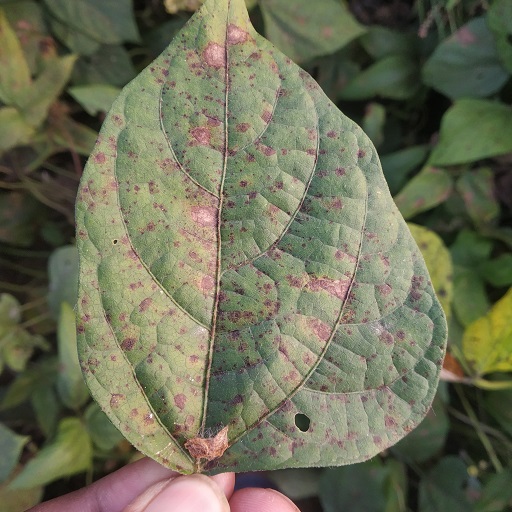
Label: Anthracnose